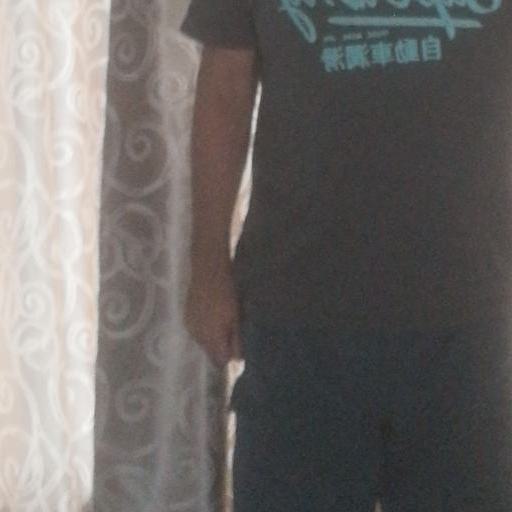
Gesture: no_gesture